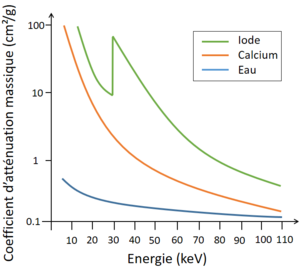
Absorption en fonction de l'énergie et du matériau utilisé
Le scanner spectral X aussi connu sous l’acronyme SCT, est une modalité d’imagerie médicale récente qui allie le principe de la tomographie par rayon X et l’utilisation de plusieurs niveaux d’énergie afin de pouvoir identifier la composition d’une substance d'intérêt. Le scanner spectral permet de réaliser ce qu'on appelle une imagerie spectrale ou encore dite au K-edge des éléments.Il existe de nombreuses technologies permettant de faire du scanner spectral présentant chacune leurs lots d'avantages et d'inconvénients.